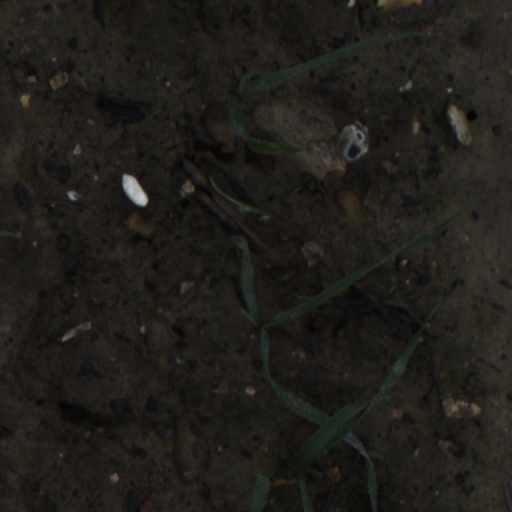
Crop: wheat